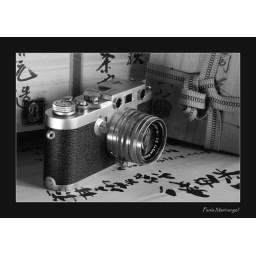
Nicca 5L and jap wood boxes in black and white